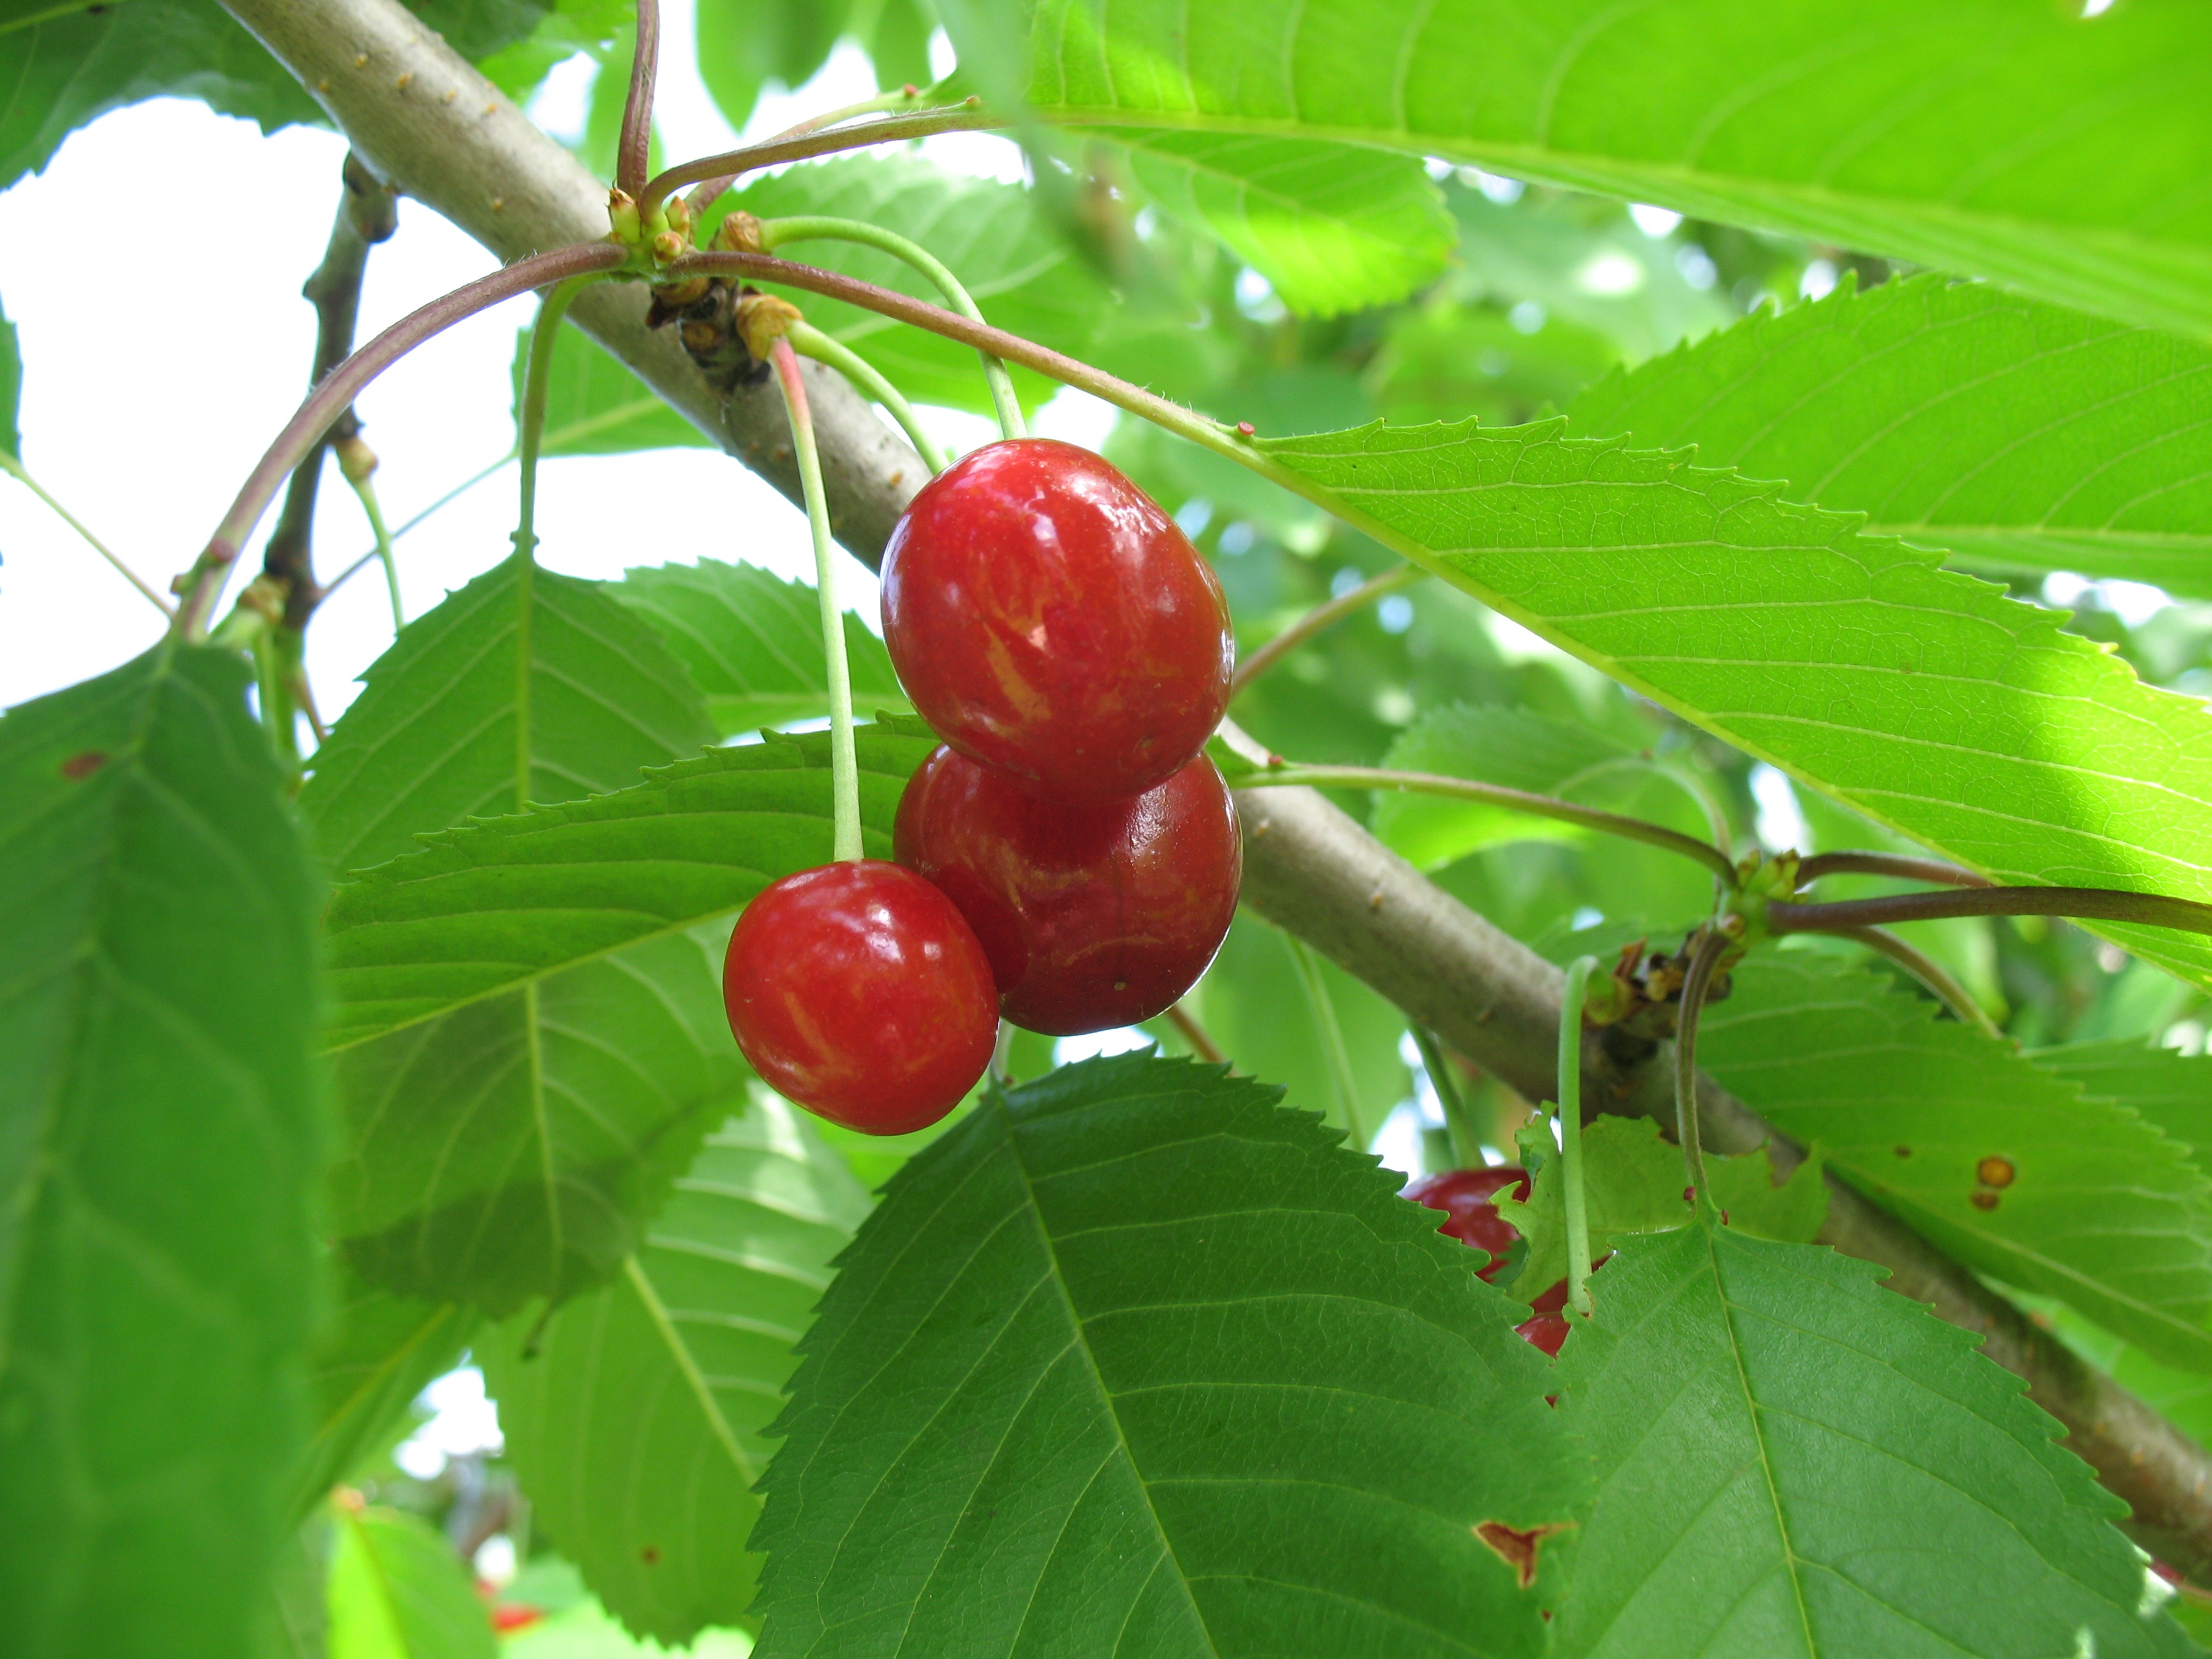
tree, branch, plant, fruit, berry, leaf, flower, food, produce, garden, shrub, dacha, cherry, vegetable garden, flowering plant, rose family, acerola, malpighia, land plant, schisandra